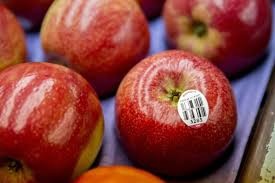
Label: apple